Candaules

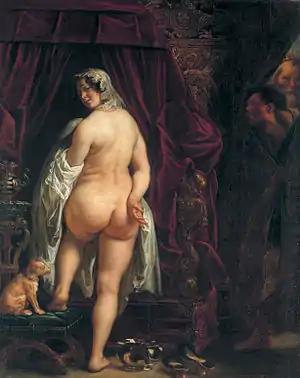
"Candaules showing Gyges his wife Nyssia" by Jacob Jordaens, 1646

According to Herodotus in "The Histories", Candaules believed his wife to be the most beautiful woman on Earth. Herodotus does not name the queen but later artists and writers have called her Nyssia.